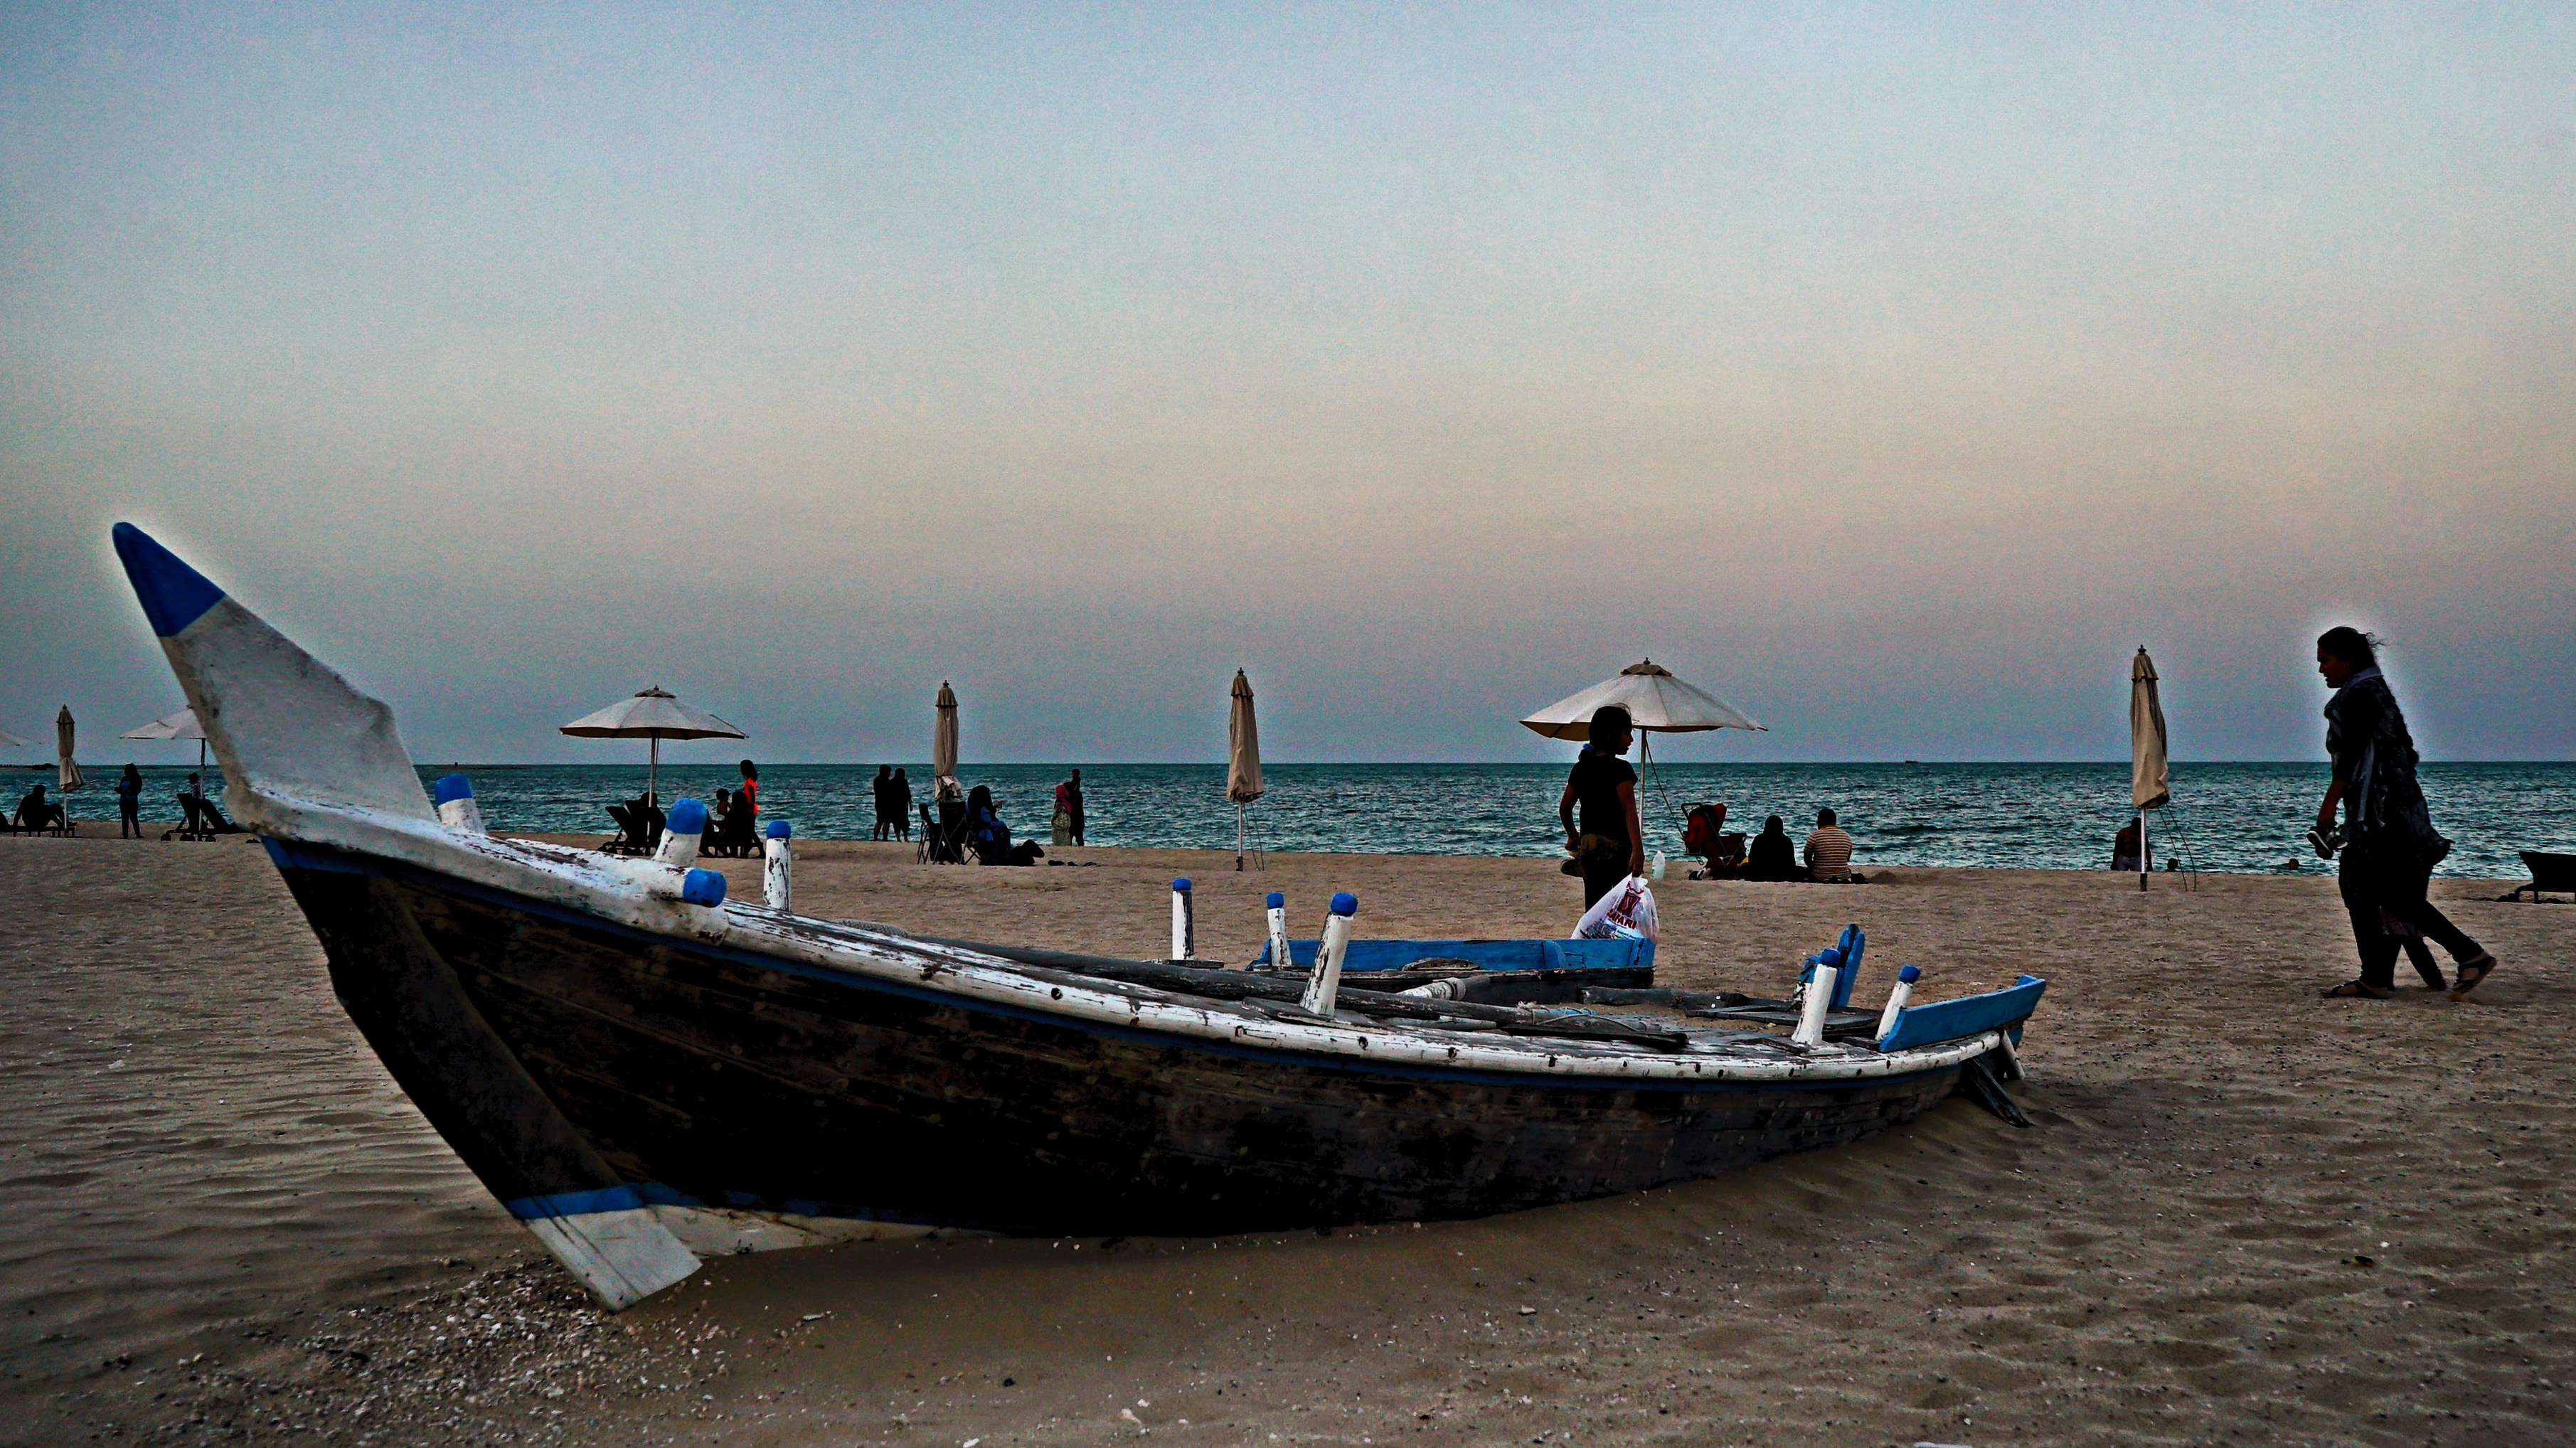
water transportation, boat, vehicle, sea, watercraft, sky, beach, coast, tourism, boating, vacation, ocean, fishing vessel